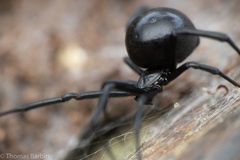
Species: Lactrodectus_hesperus